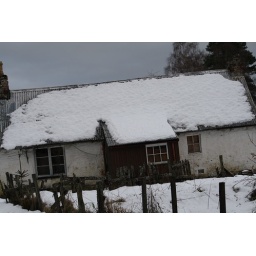
For the true vertical check the pine tree in the background.